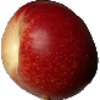
Label: Nectarine 1